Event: Nepal Earthquake
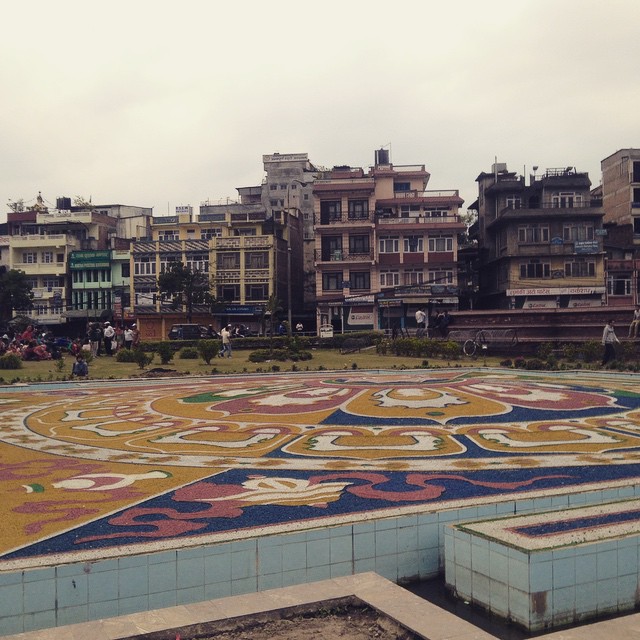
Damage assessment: no_damage